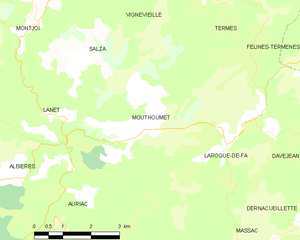
Carte des communes françaises: Mouthoumet